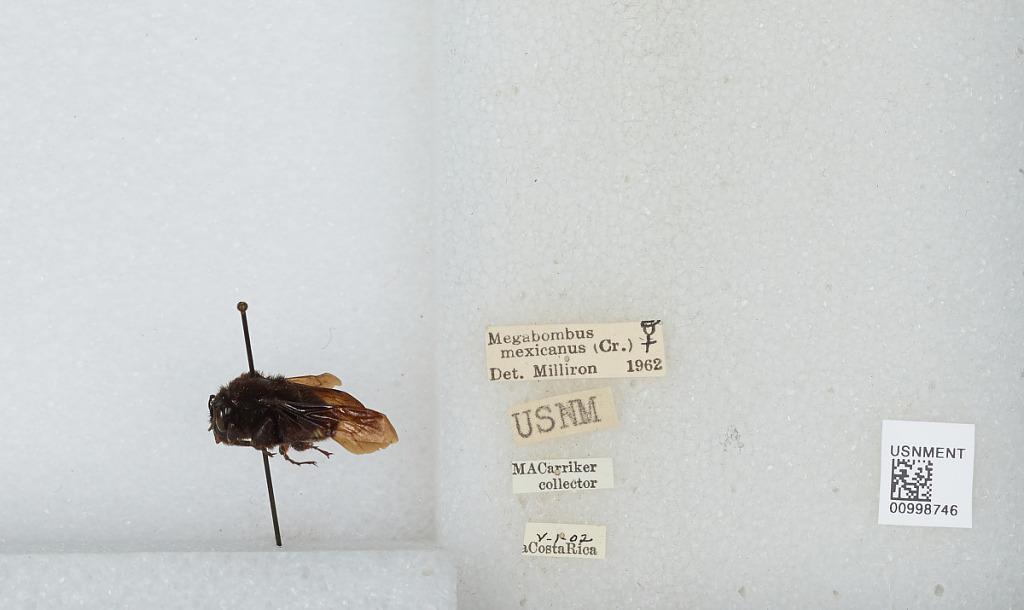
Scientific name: Bombus (Pyrobombus) mixtus Cresson
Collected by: M. Carriher
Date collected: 2002-5-1
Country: Costa Rica
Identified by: Milliron